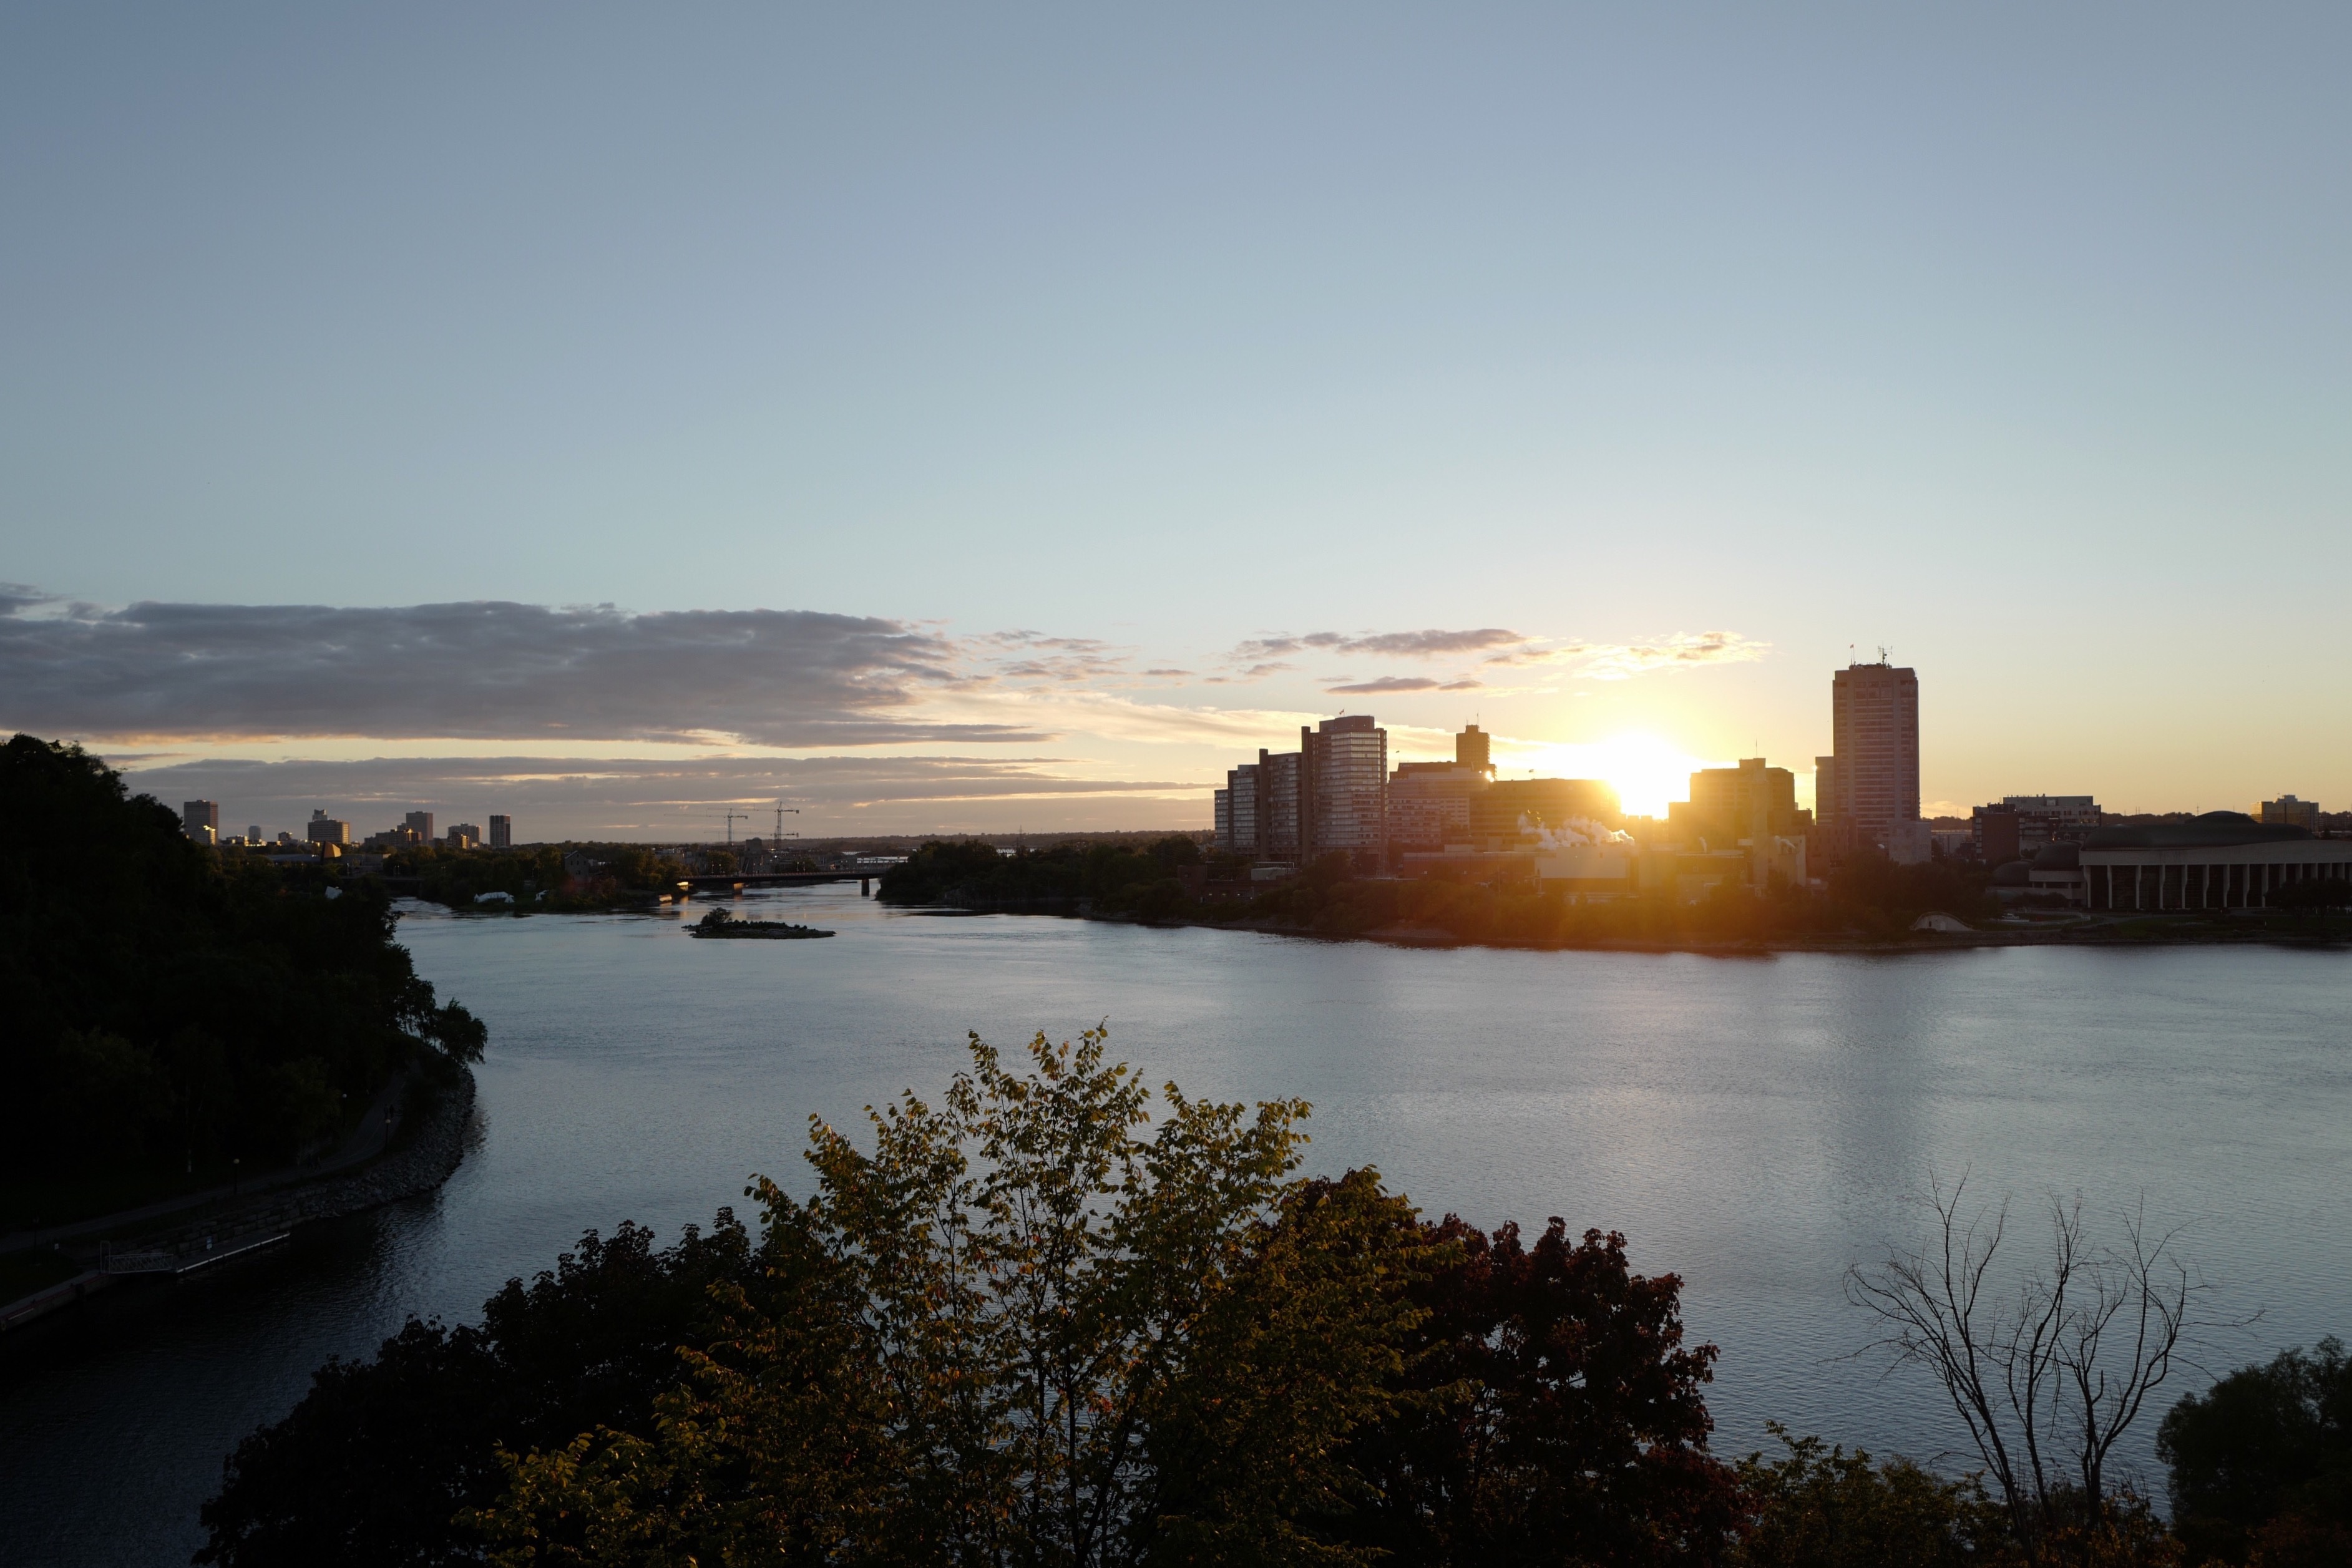
sea, coast, water, ocean, horizon, sunrise, sunset, skyline, morning, shore, dawn, river, dusk, evening, reflection, bay, body of water, atmospheric phenomenon